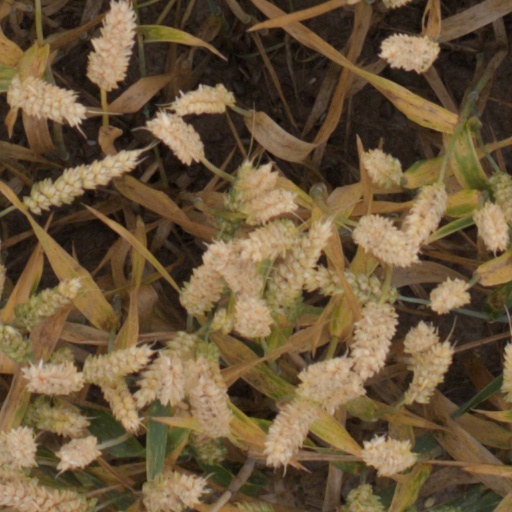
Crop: wheat